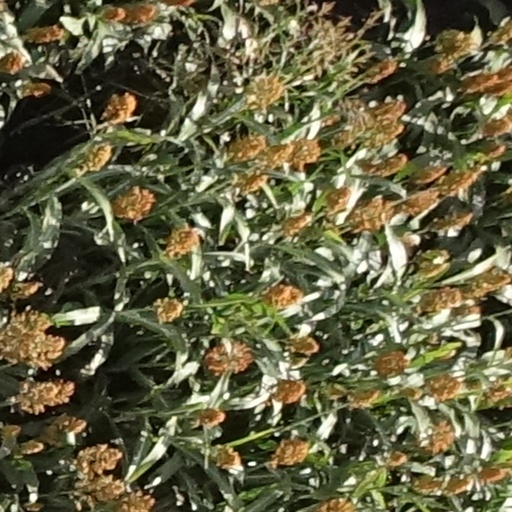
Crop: sorghum